False diffusion

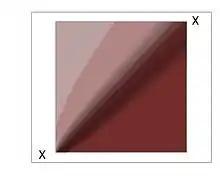
Fig 2: West face is at 100°C while south wall is at 0°C. Heat is diffused across the diagonal XX

In this case, heat from west and south walls is carried by convection flow towards north and east walls. Heat is also diffused across the diagonal XX from upper to lower triangle. Figure 2 shows the approximate temperature distribution.